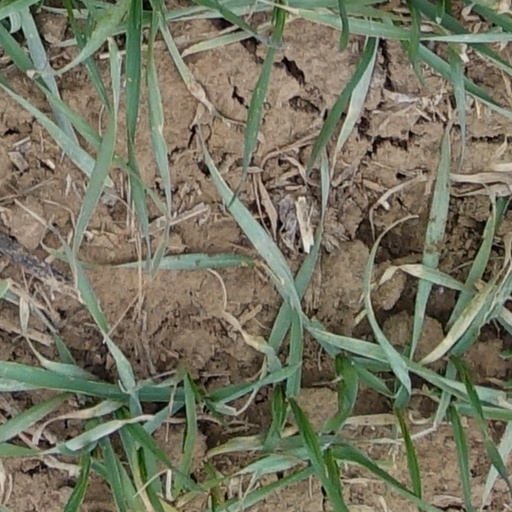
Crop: wheat